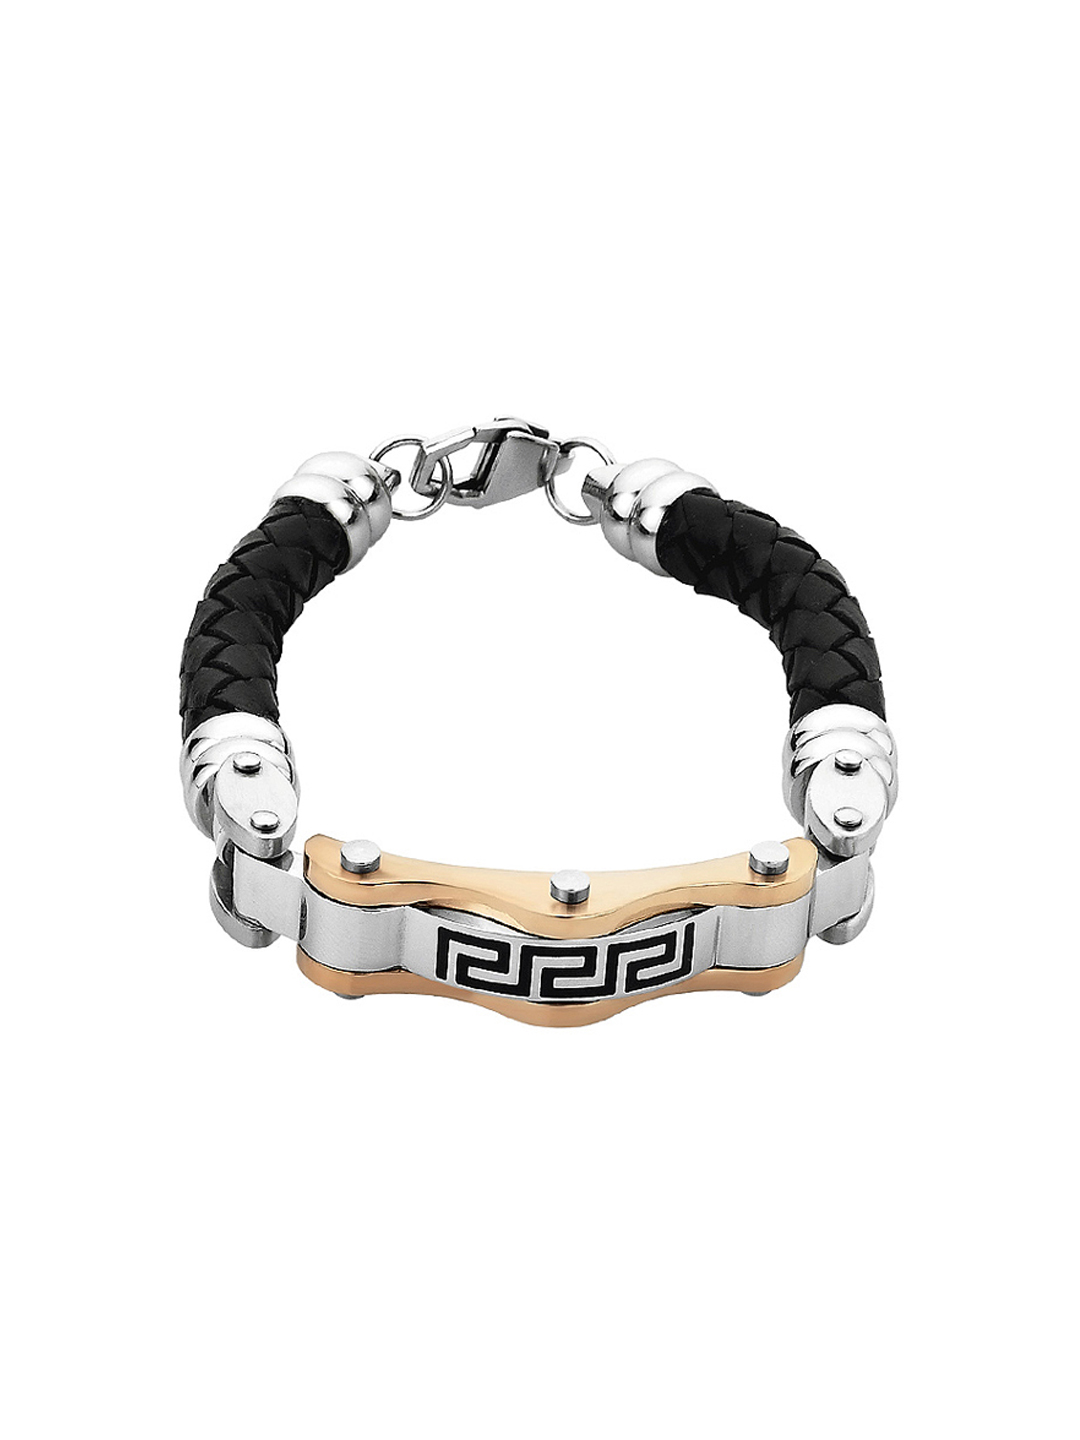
Revv Men Steel Bracelet
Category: Accessories / Jewellery / Bracelet
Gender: Men
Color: Steel
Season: Summer 2012
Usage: Casual